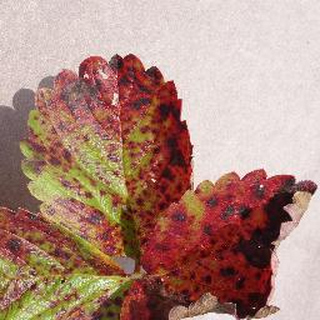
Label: strawberry_leaf_scorch